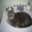
Label: cat